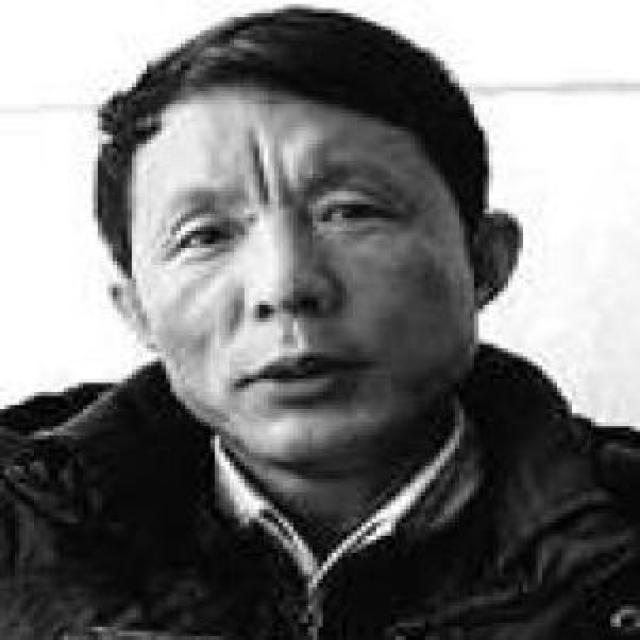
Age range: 45-64